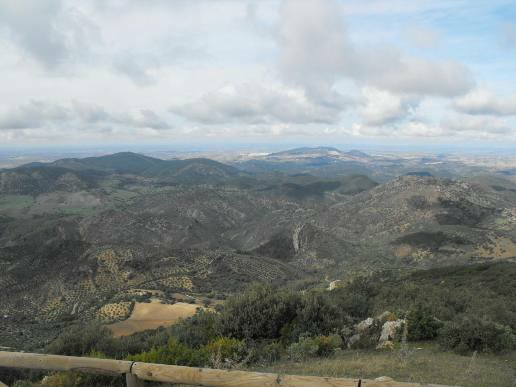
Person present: No